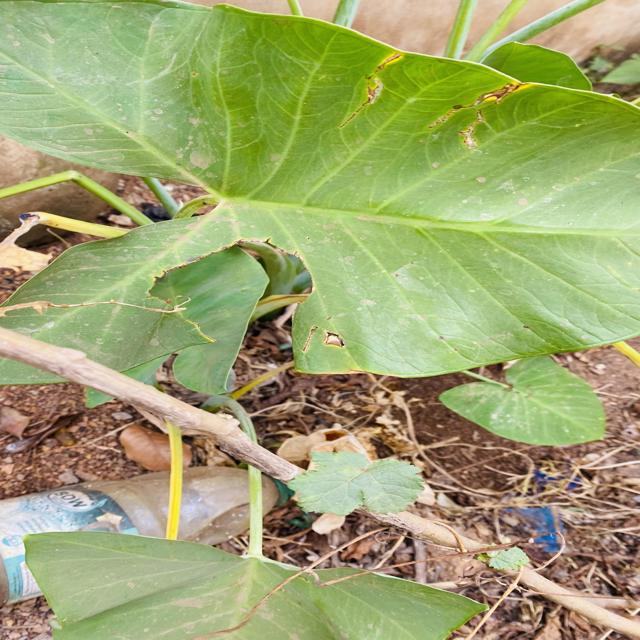
Label: Late_Blight